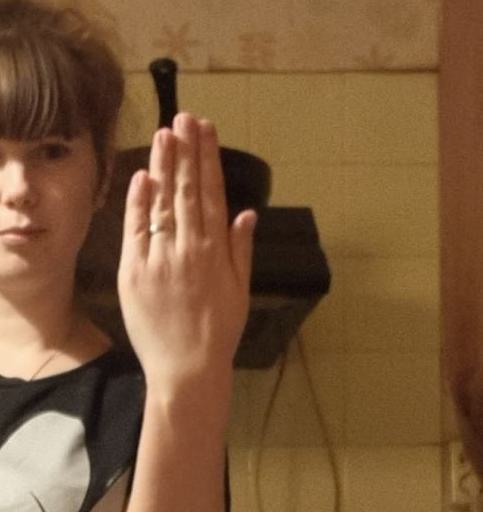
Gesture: stop_inverted